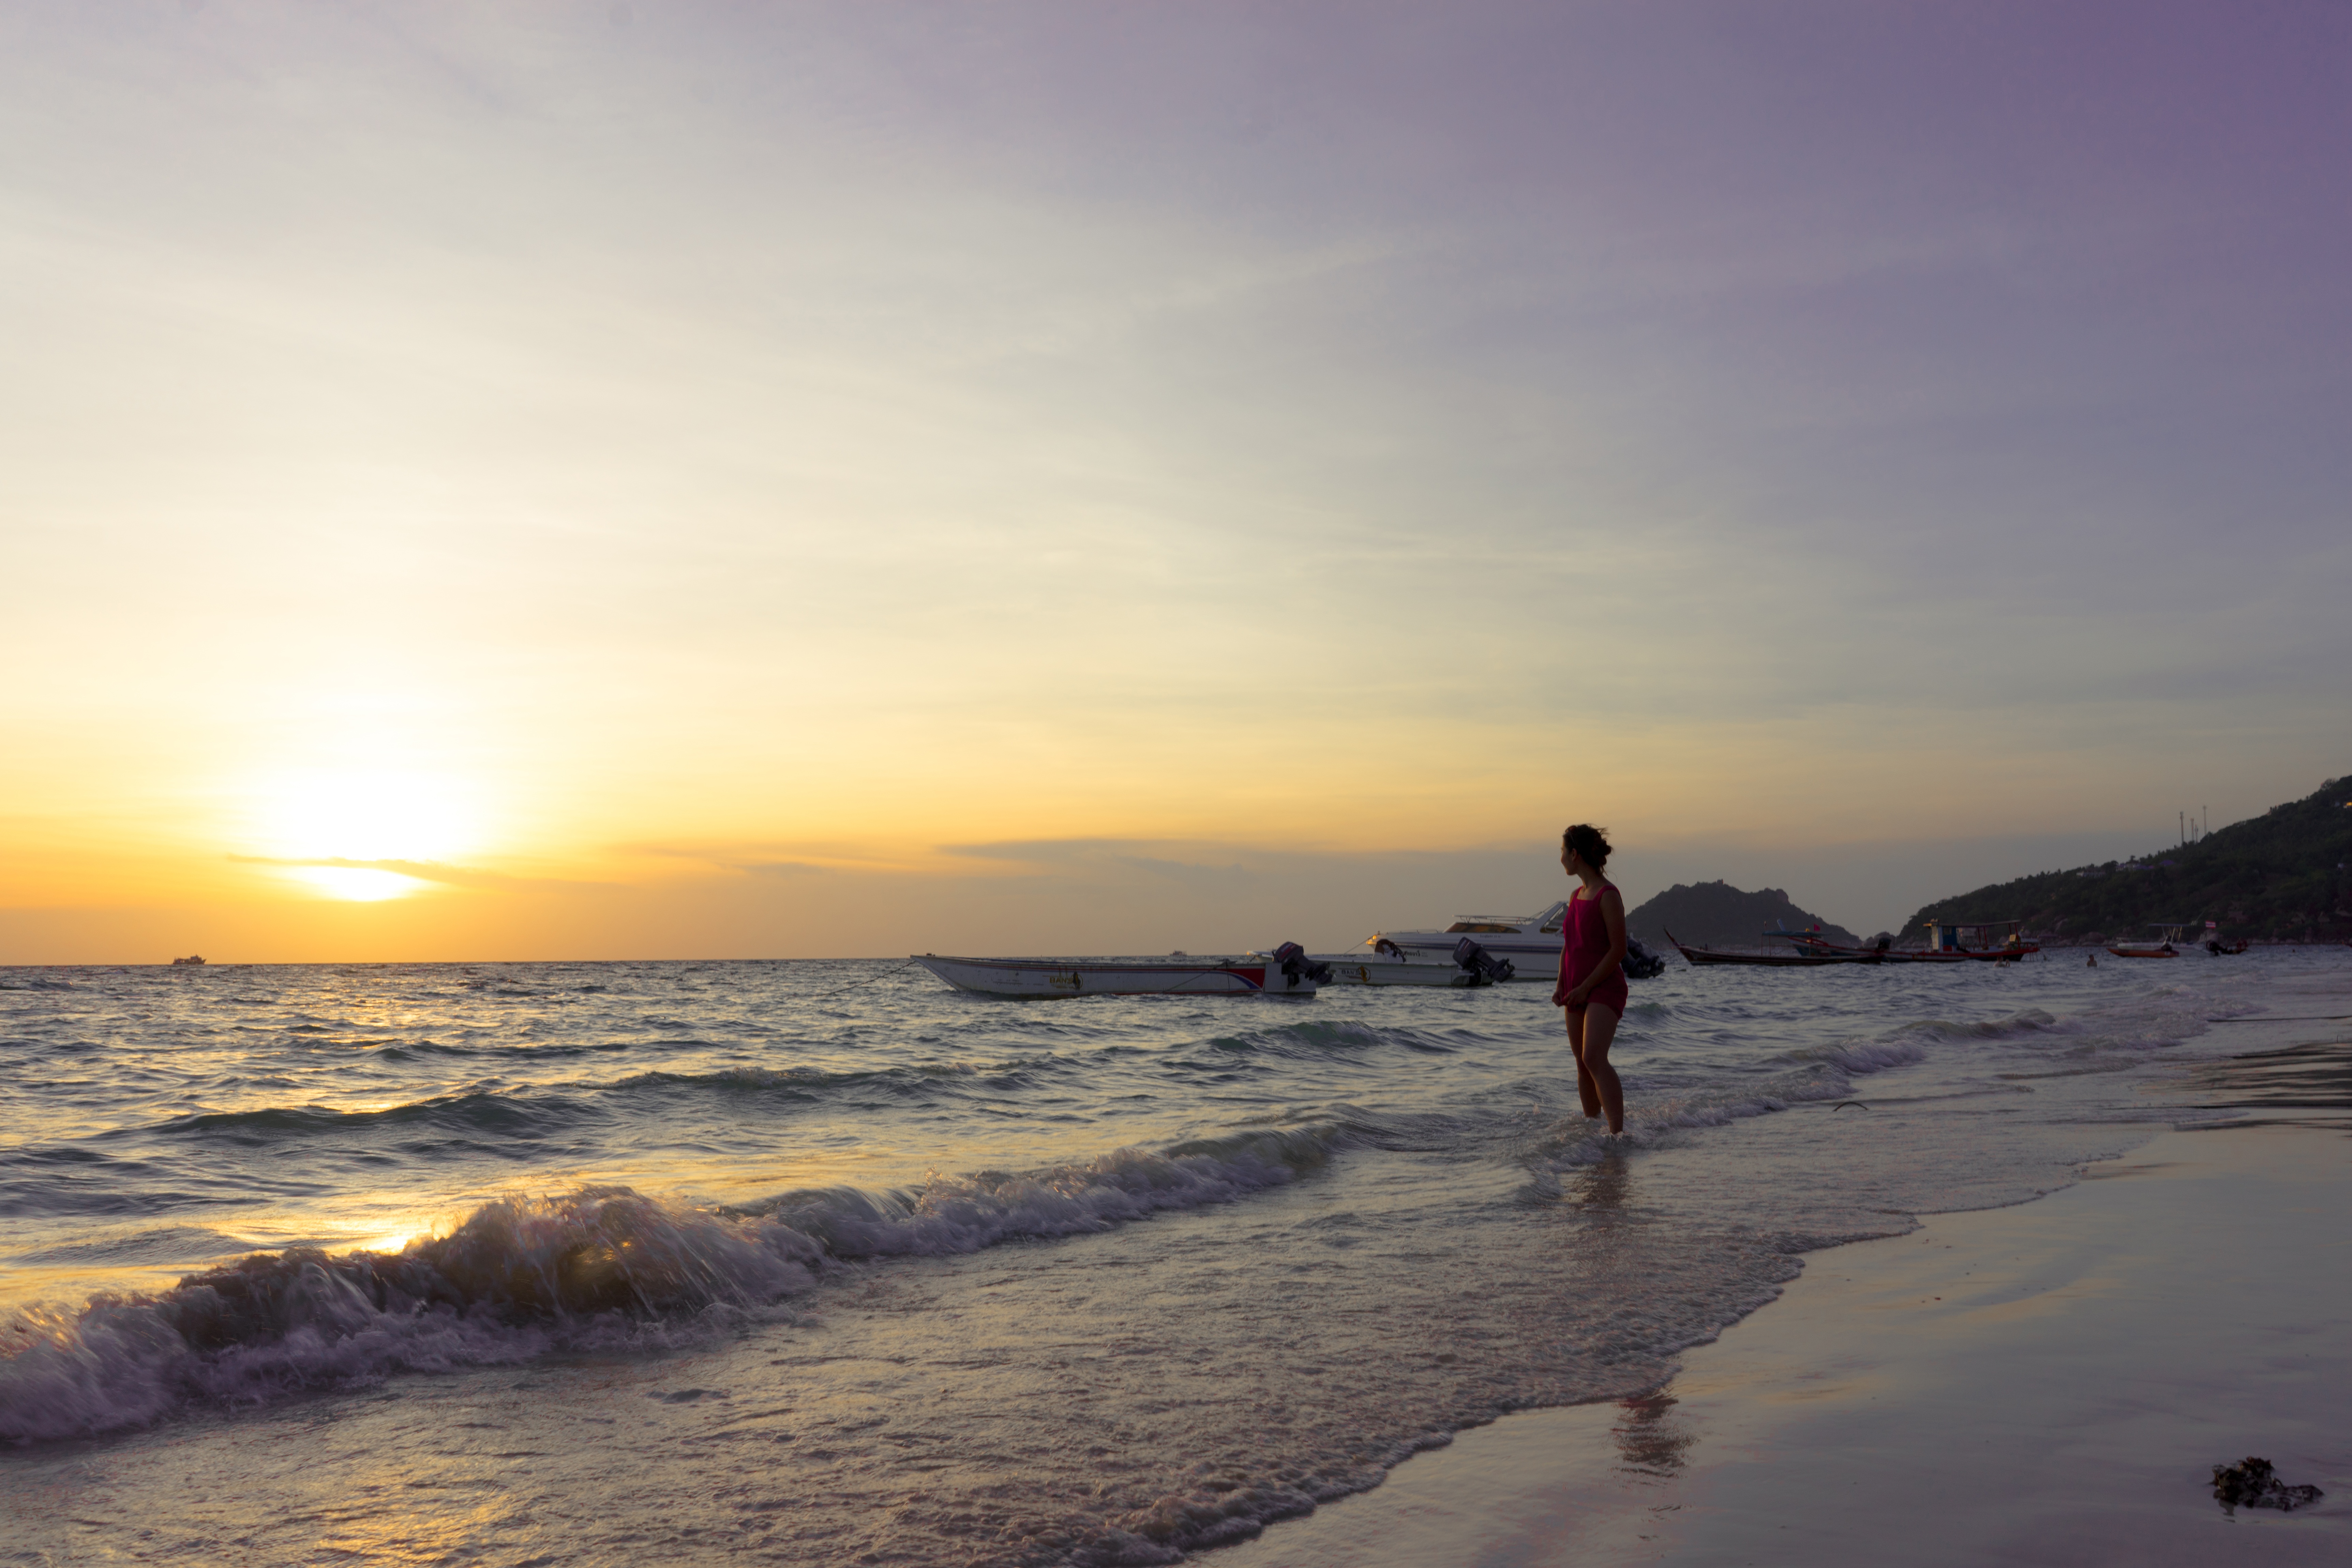
beach, sea, coast, sand, ocean, horizon, sunrise, sunset, sunlight, morning, shore, wave, dawn, vacation, dusk, evening, body of water, wind wave